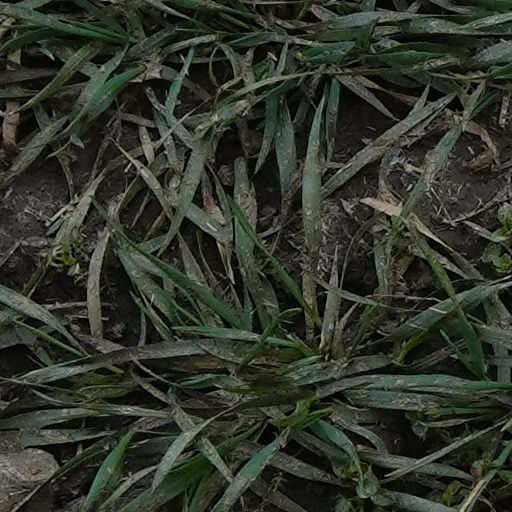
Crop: wheat